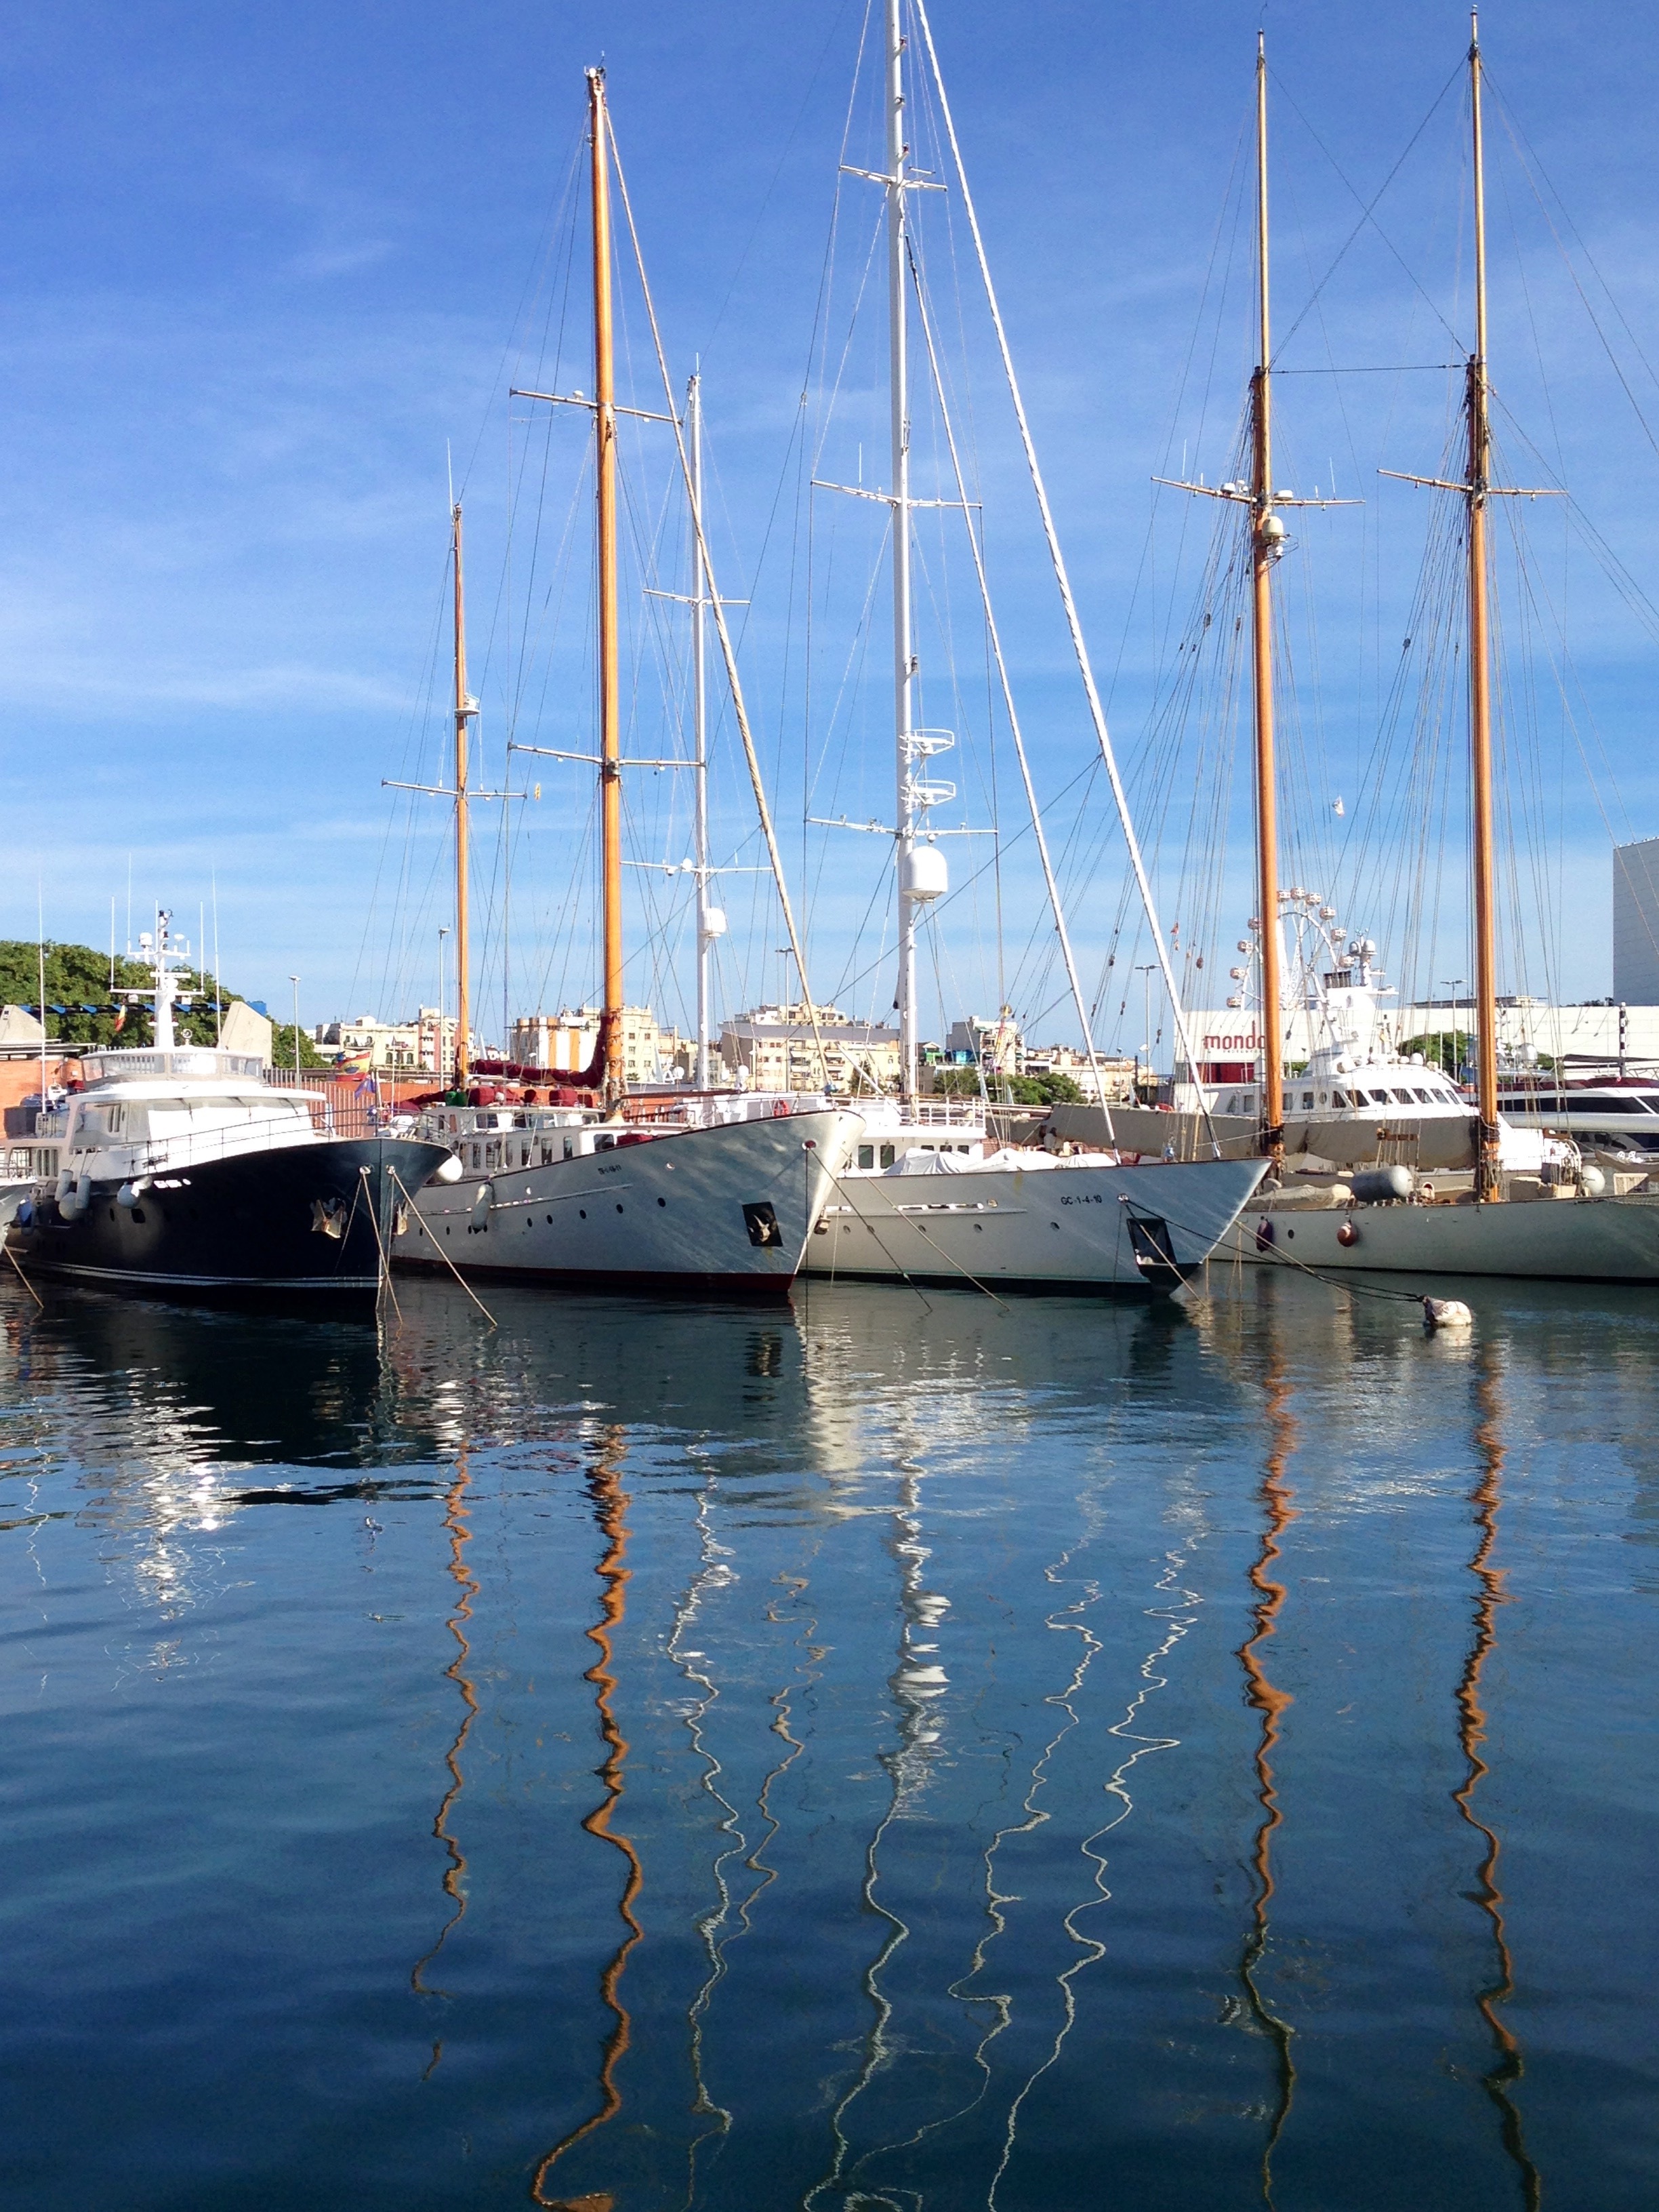
sea, coast, water, ocean, dock, boat, ship, reflection, vehicle, mast, yacht, bay, harbor, harbour, marina, port, sailboat, barcelona, boats, sail, watercraft, sailing ship, barcelona harbour